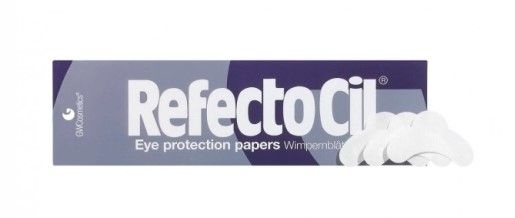
Refectocil Eye Protection Paper Normal 96 Pieces
Brand: YI
96 pre-punched leaves for a professional dye treatment. The leaves are made of a special type of paper that closes smoothly on the skin, absorbs excess paint and protects the skin from staining. Apply Covering Cream to one side of the eyelash leaf and ask your customer to move up. Now place the eyelash petal under the lower eyelash line so that the skin is protected from coloring.
Category: Health & Beauty > Personal Care > Cosmetics > Cosmetic Tools > Makeup Tools > Eyelash Curlers